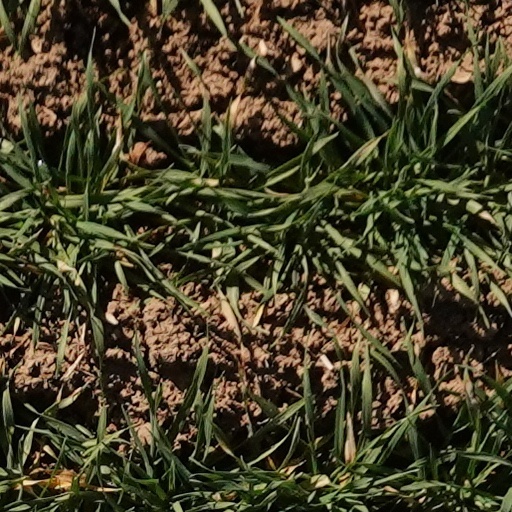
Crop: wheat